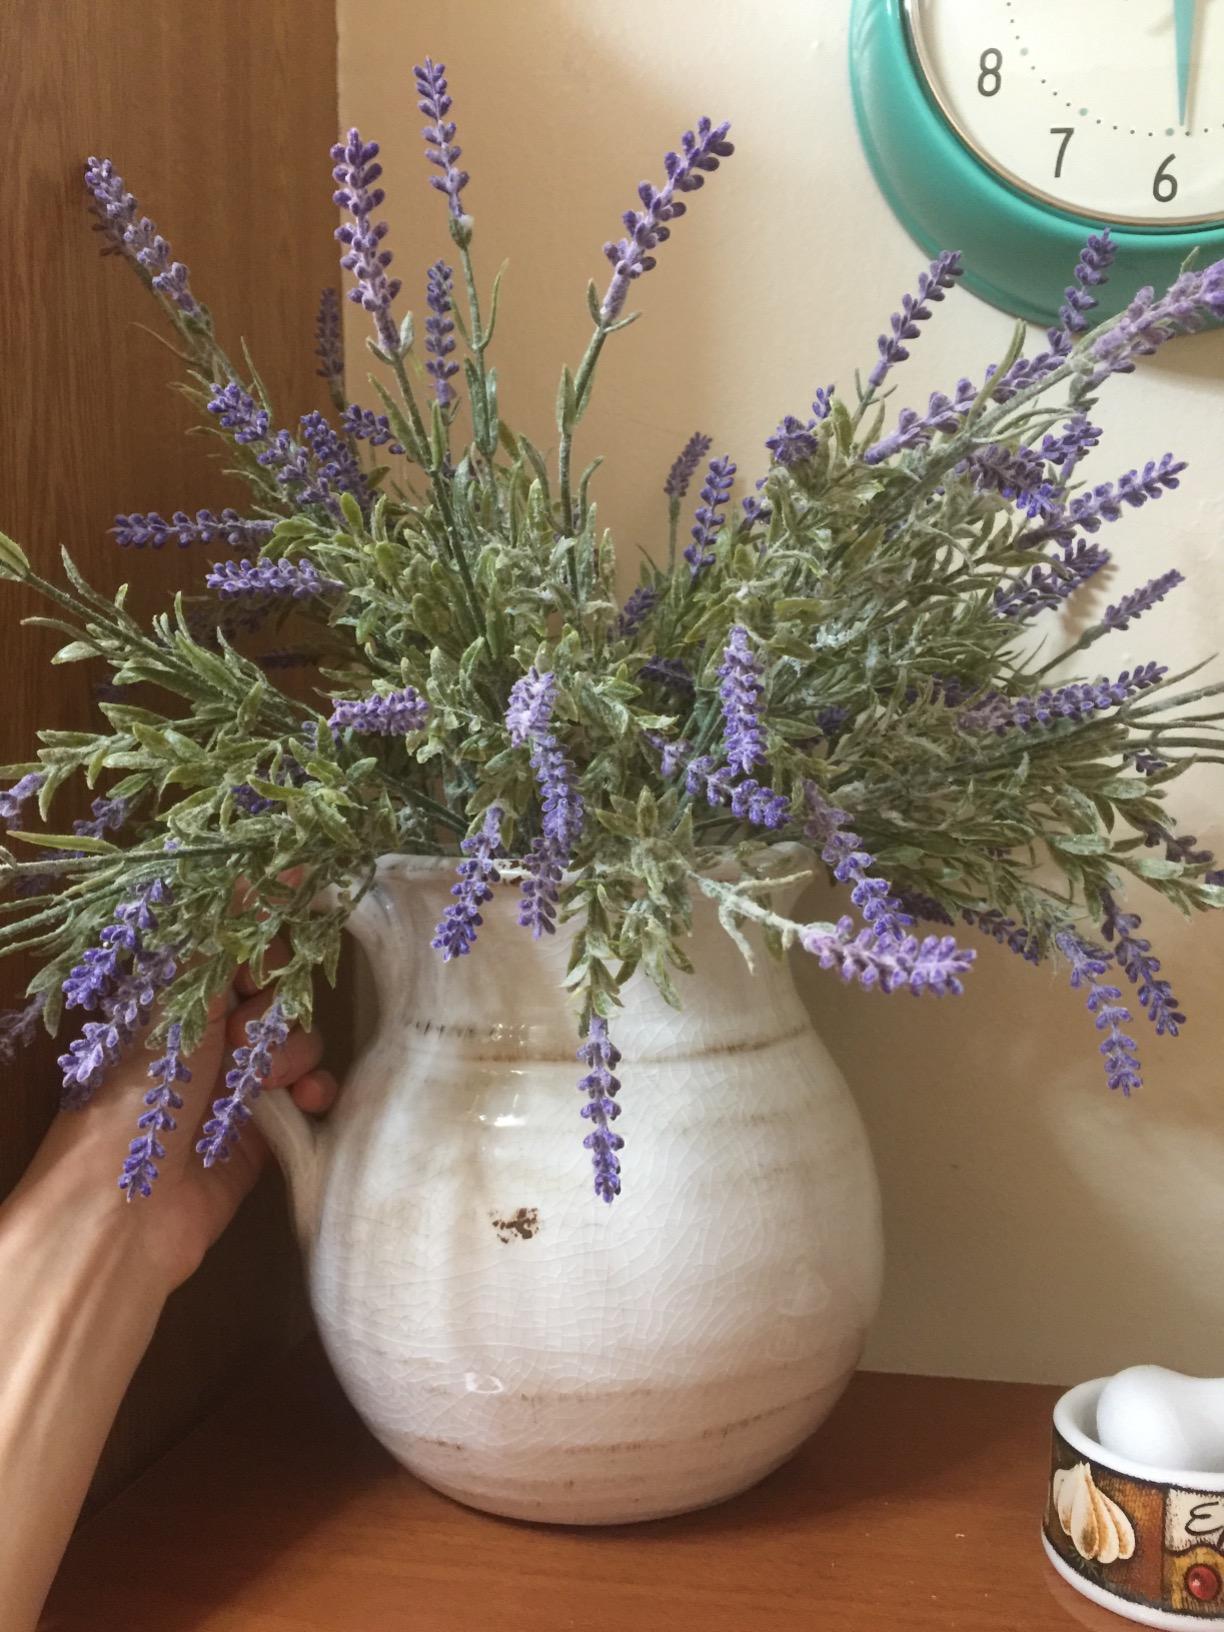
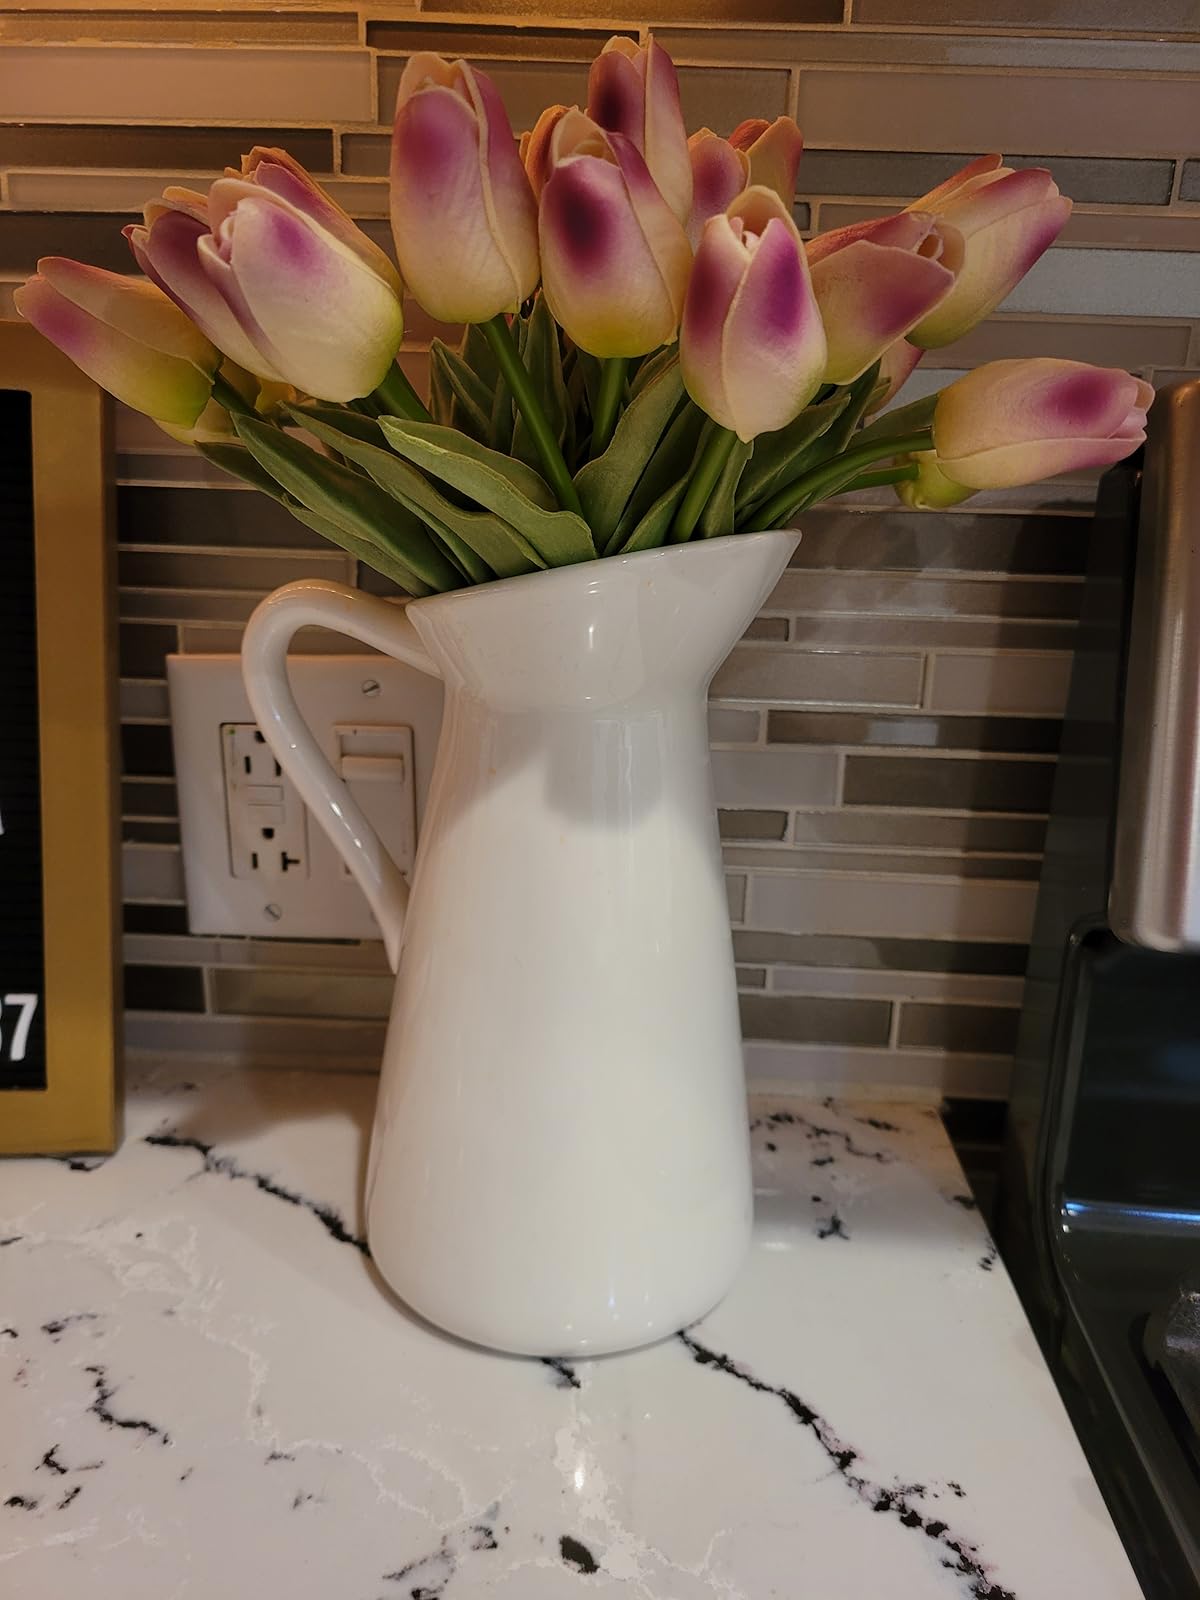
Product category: vase
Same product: no